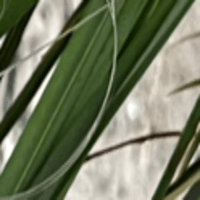
Label: Healthy sample